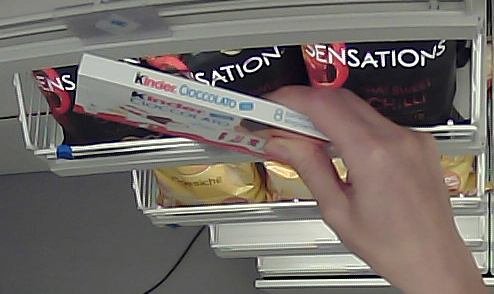
Product: kinder_chocolate